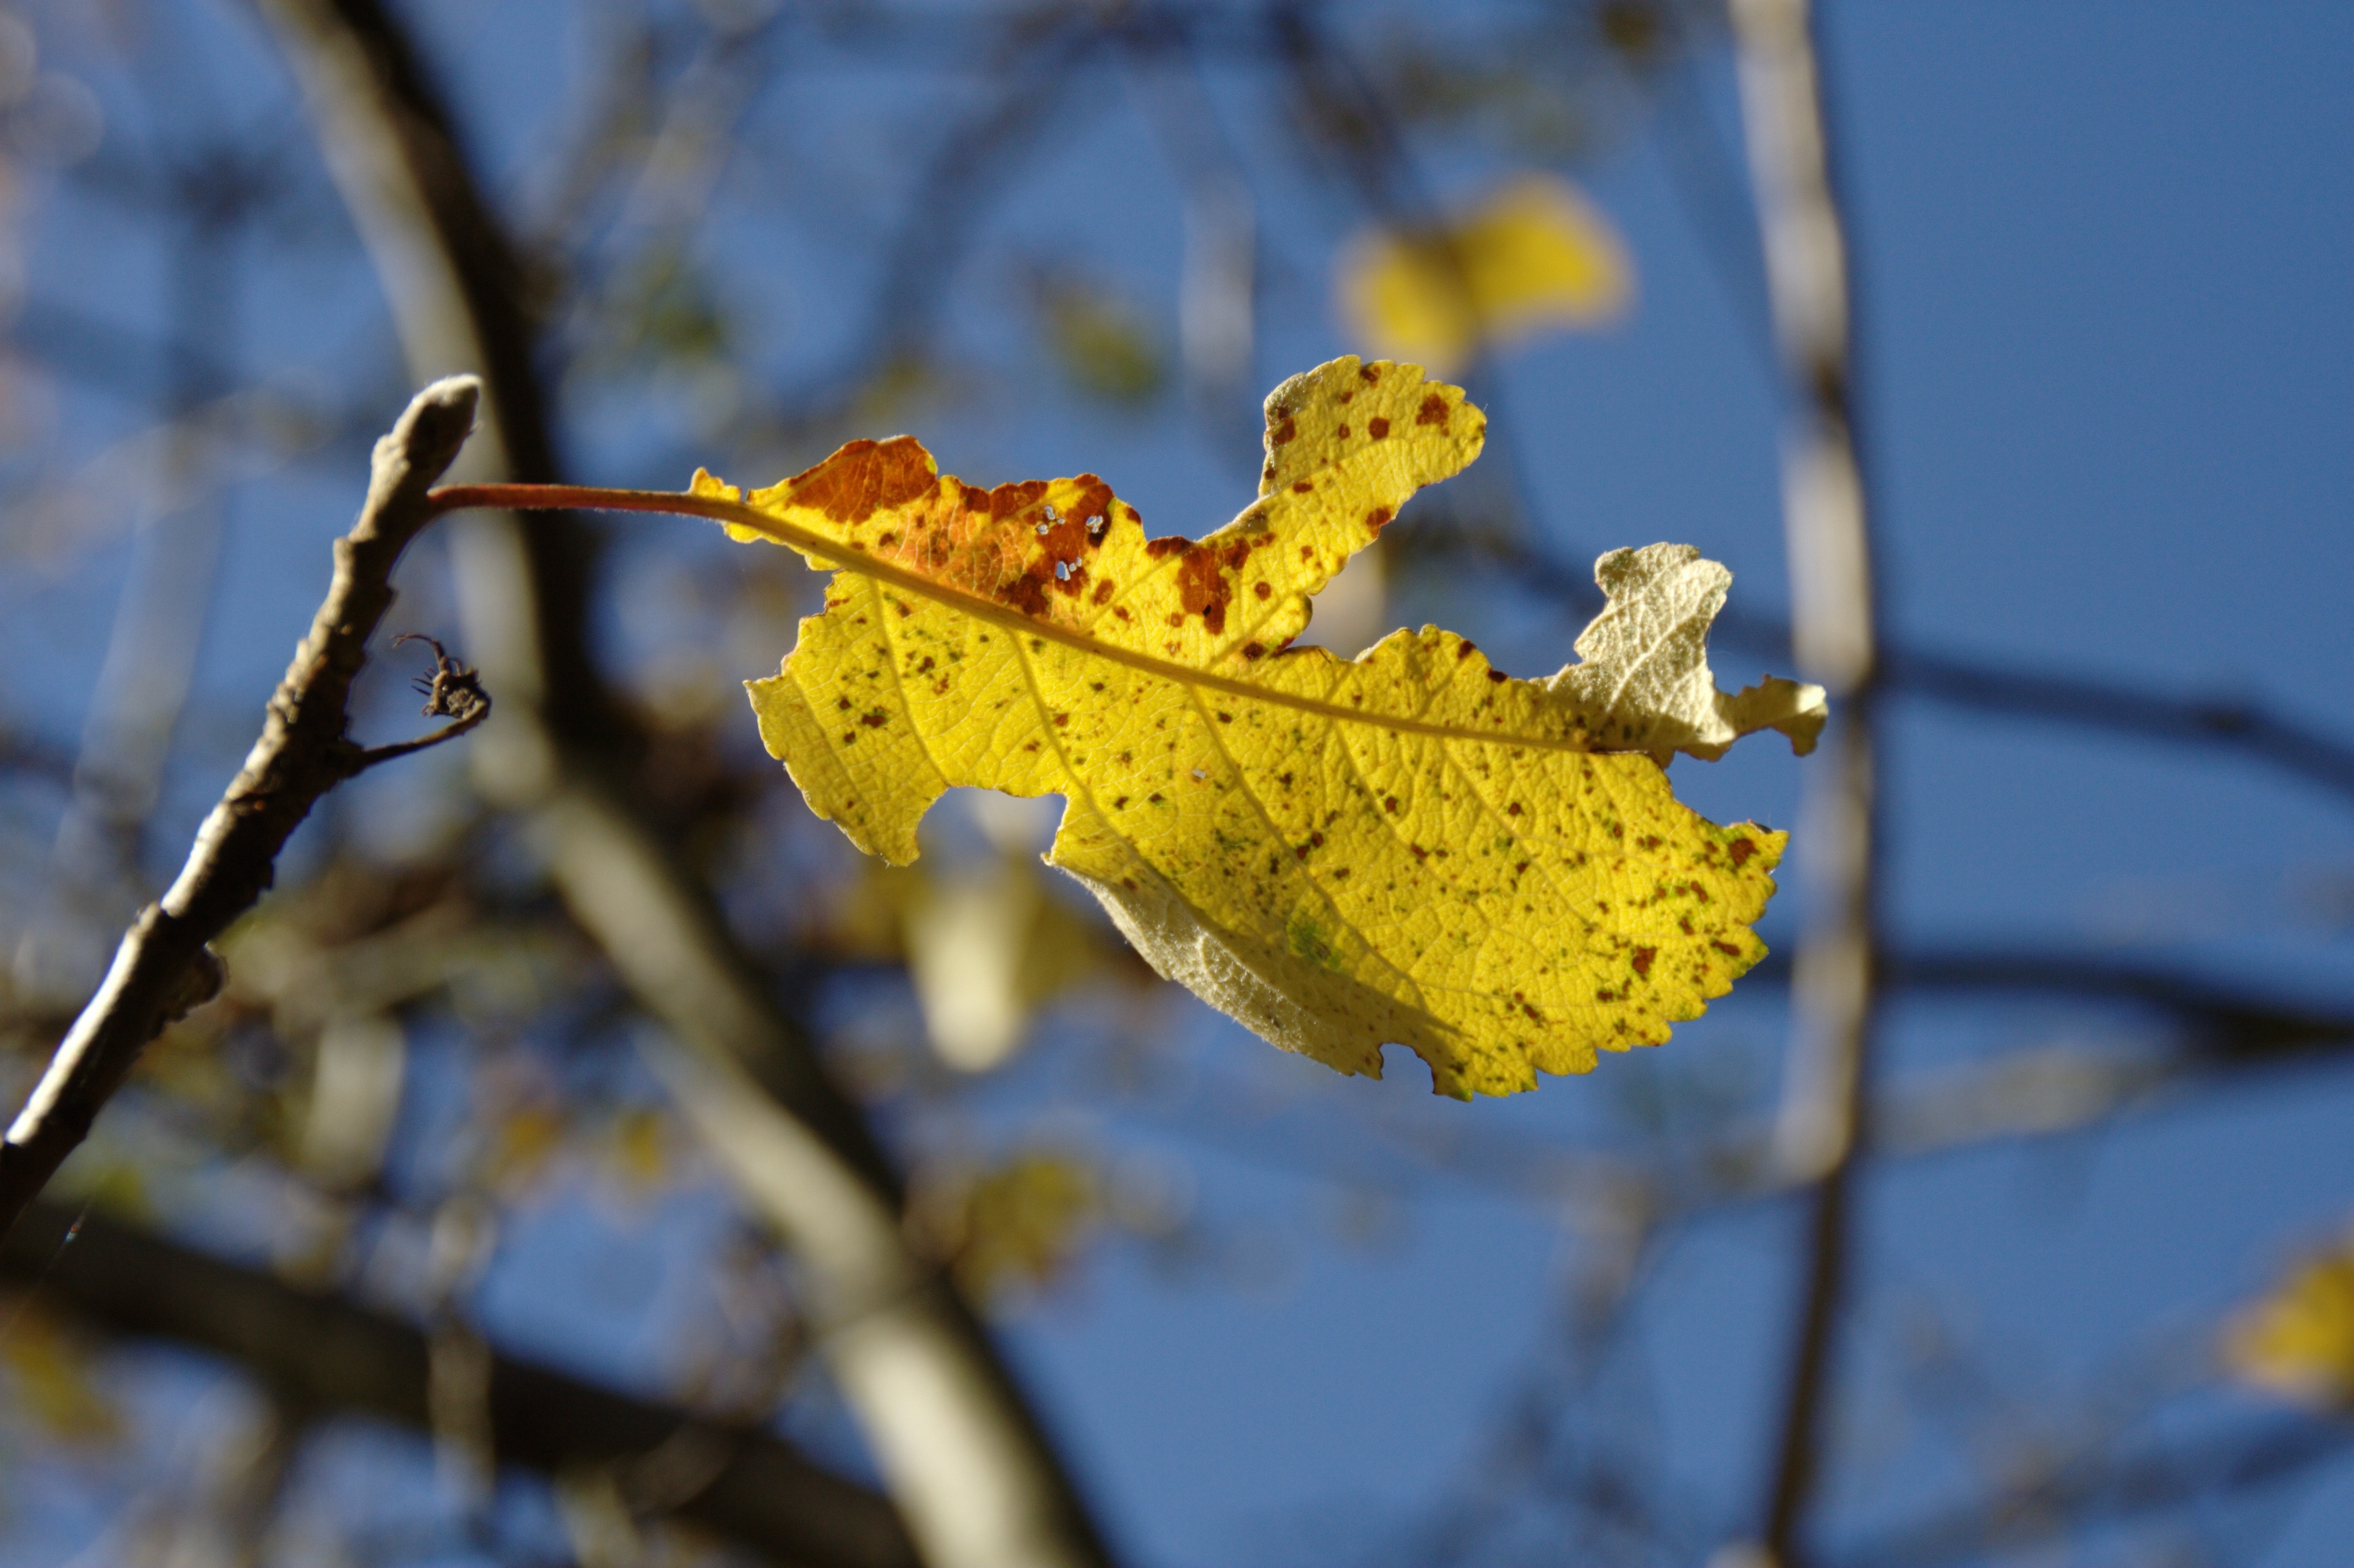
tree, nature, branch, blossom, winter, plant, sky, sunlight, leaf, flower, frost, produce, autumn, botany, blue, yellow, flora, season, twig, close up, leaves, macro photography, flowering plant, plant stem, woody plant, land plant